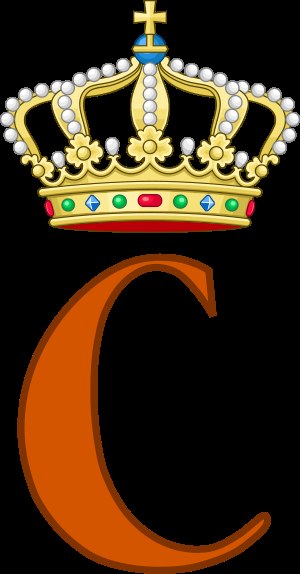
Constantijn af Oranje-Nassau og Amsberg / Titler og prædikater
Constantijns monogram
Constantijn Christof Frederik Aschwin er prins af Nederlandene, prins af Oranje-Nassau, jonkheer af Amsberg.